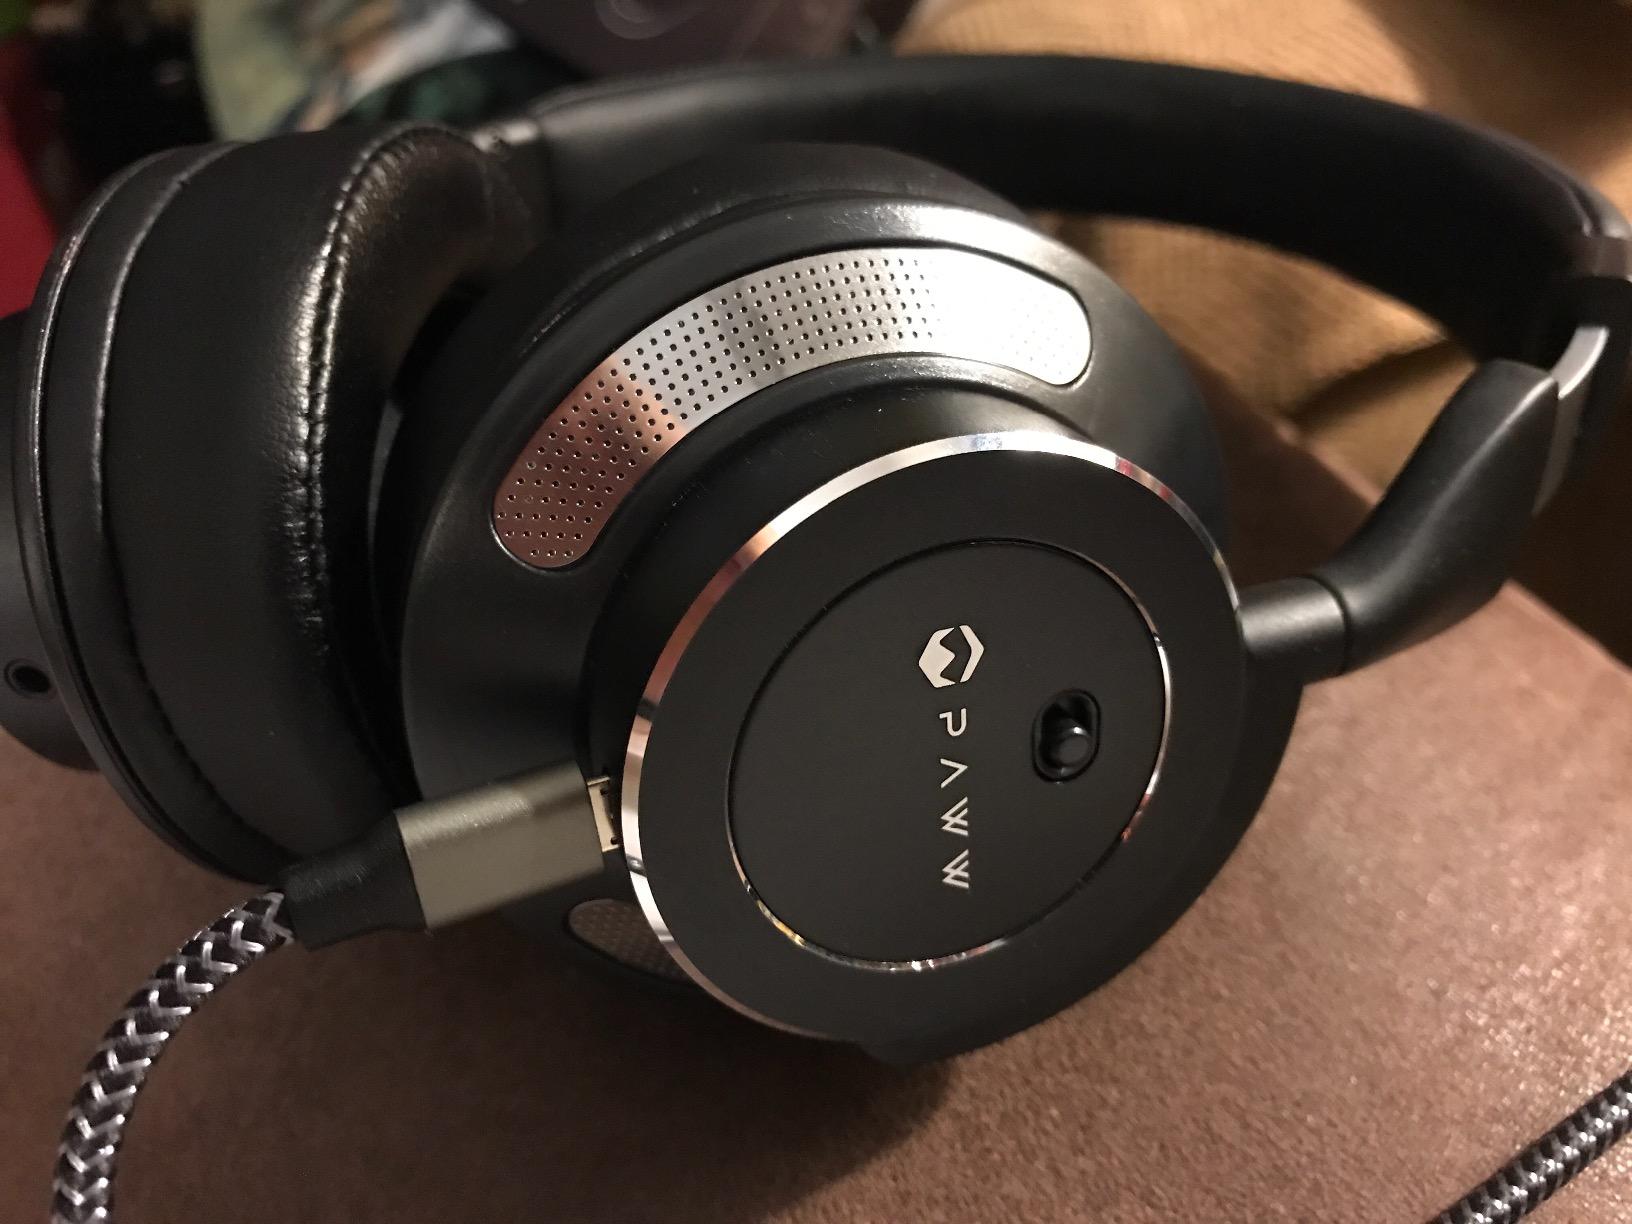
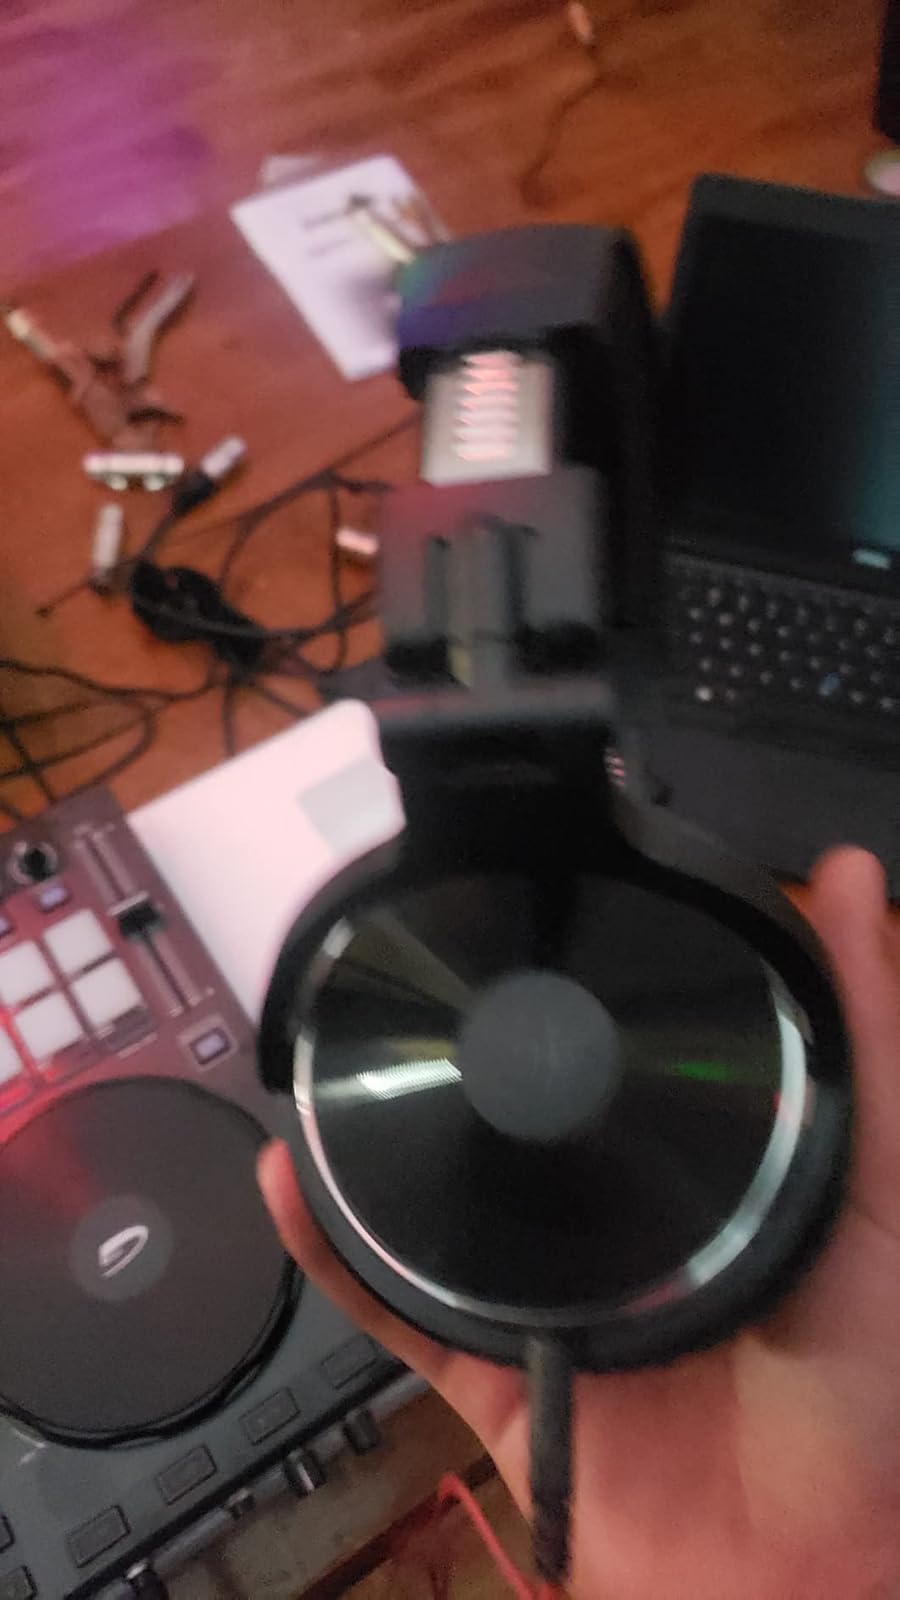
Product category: headphones
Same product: no